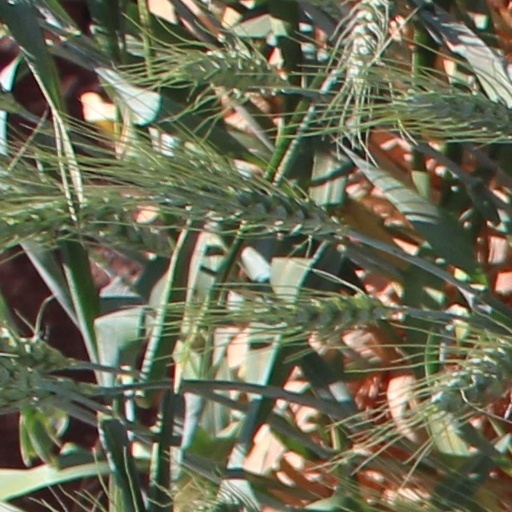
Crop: wheat